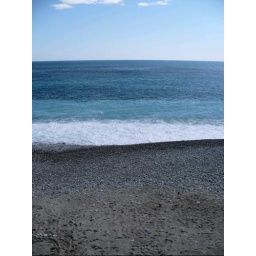
The layers of beach and sand in Nice